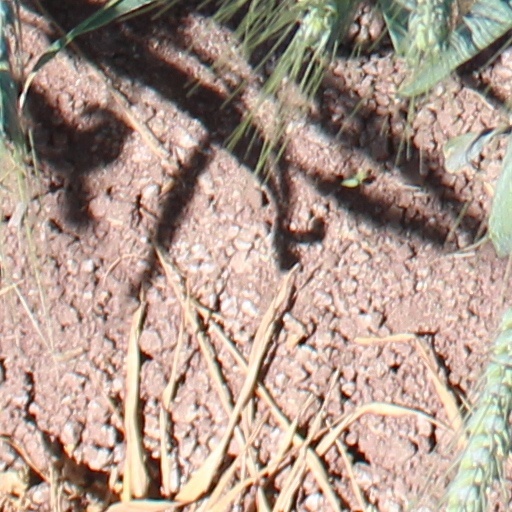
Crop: wheat